Vera Farmiga

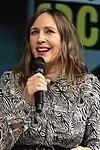
Farmiga in 2018

Vera Ann Farmiga (born August 6, 1973) is an American actress. Farmiga began her professional acting career on stage in the original Broadway production of "Taking Sides" (1996). After expanding to television and film, her breakthrough came with her starring role as a drug addict in the drama "Down to the Bone" (2004). She then had roles in the political thriller "The Manchurian Candidate" (2004), the crime drama "The Departed" (2006), and the historical drama "The Boy in the Striped Pyjamas" (2008). She was also established as a scream queen for her performances in the horror films "Joshua" (2007) and "Orphan" (2009).